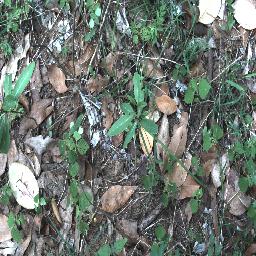
Label: rubber_vine